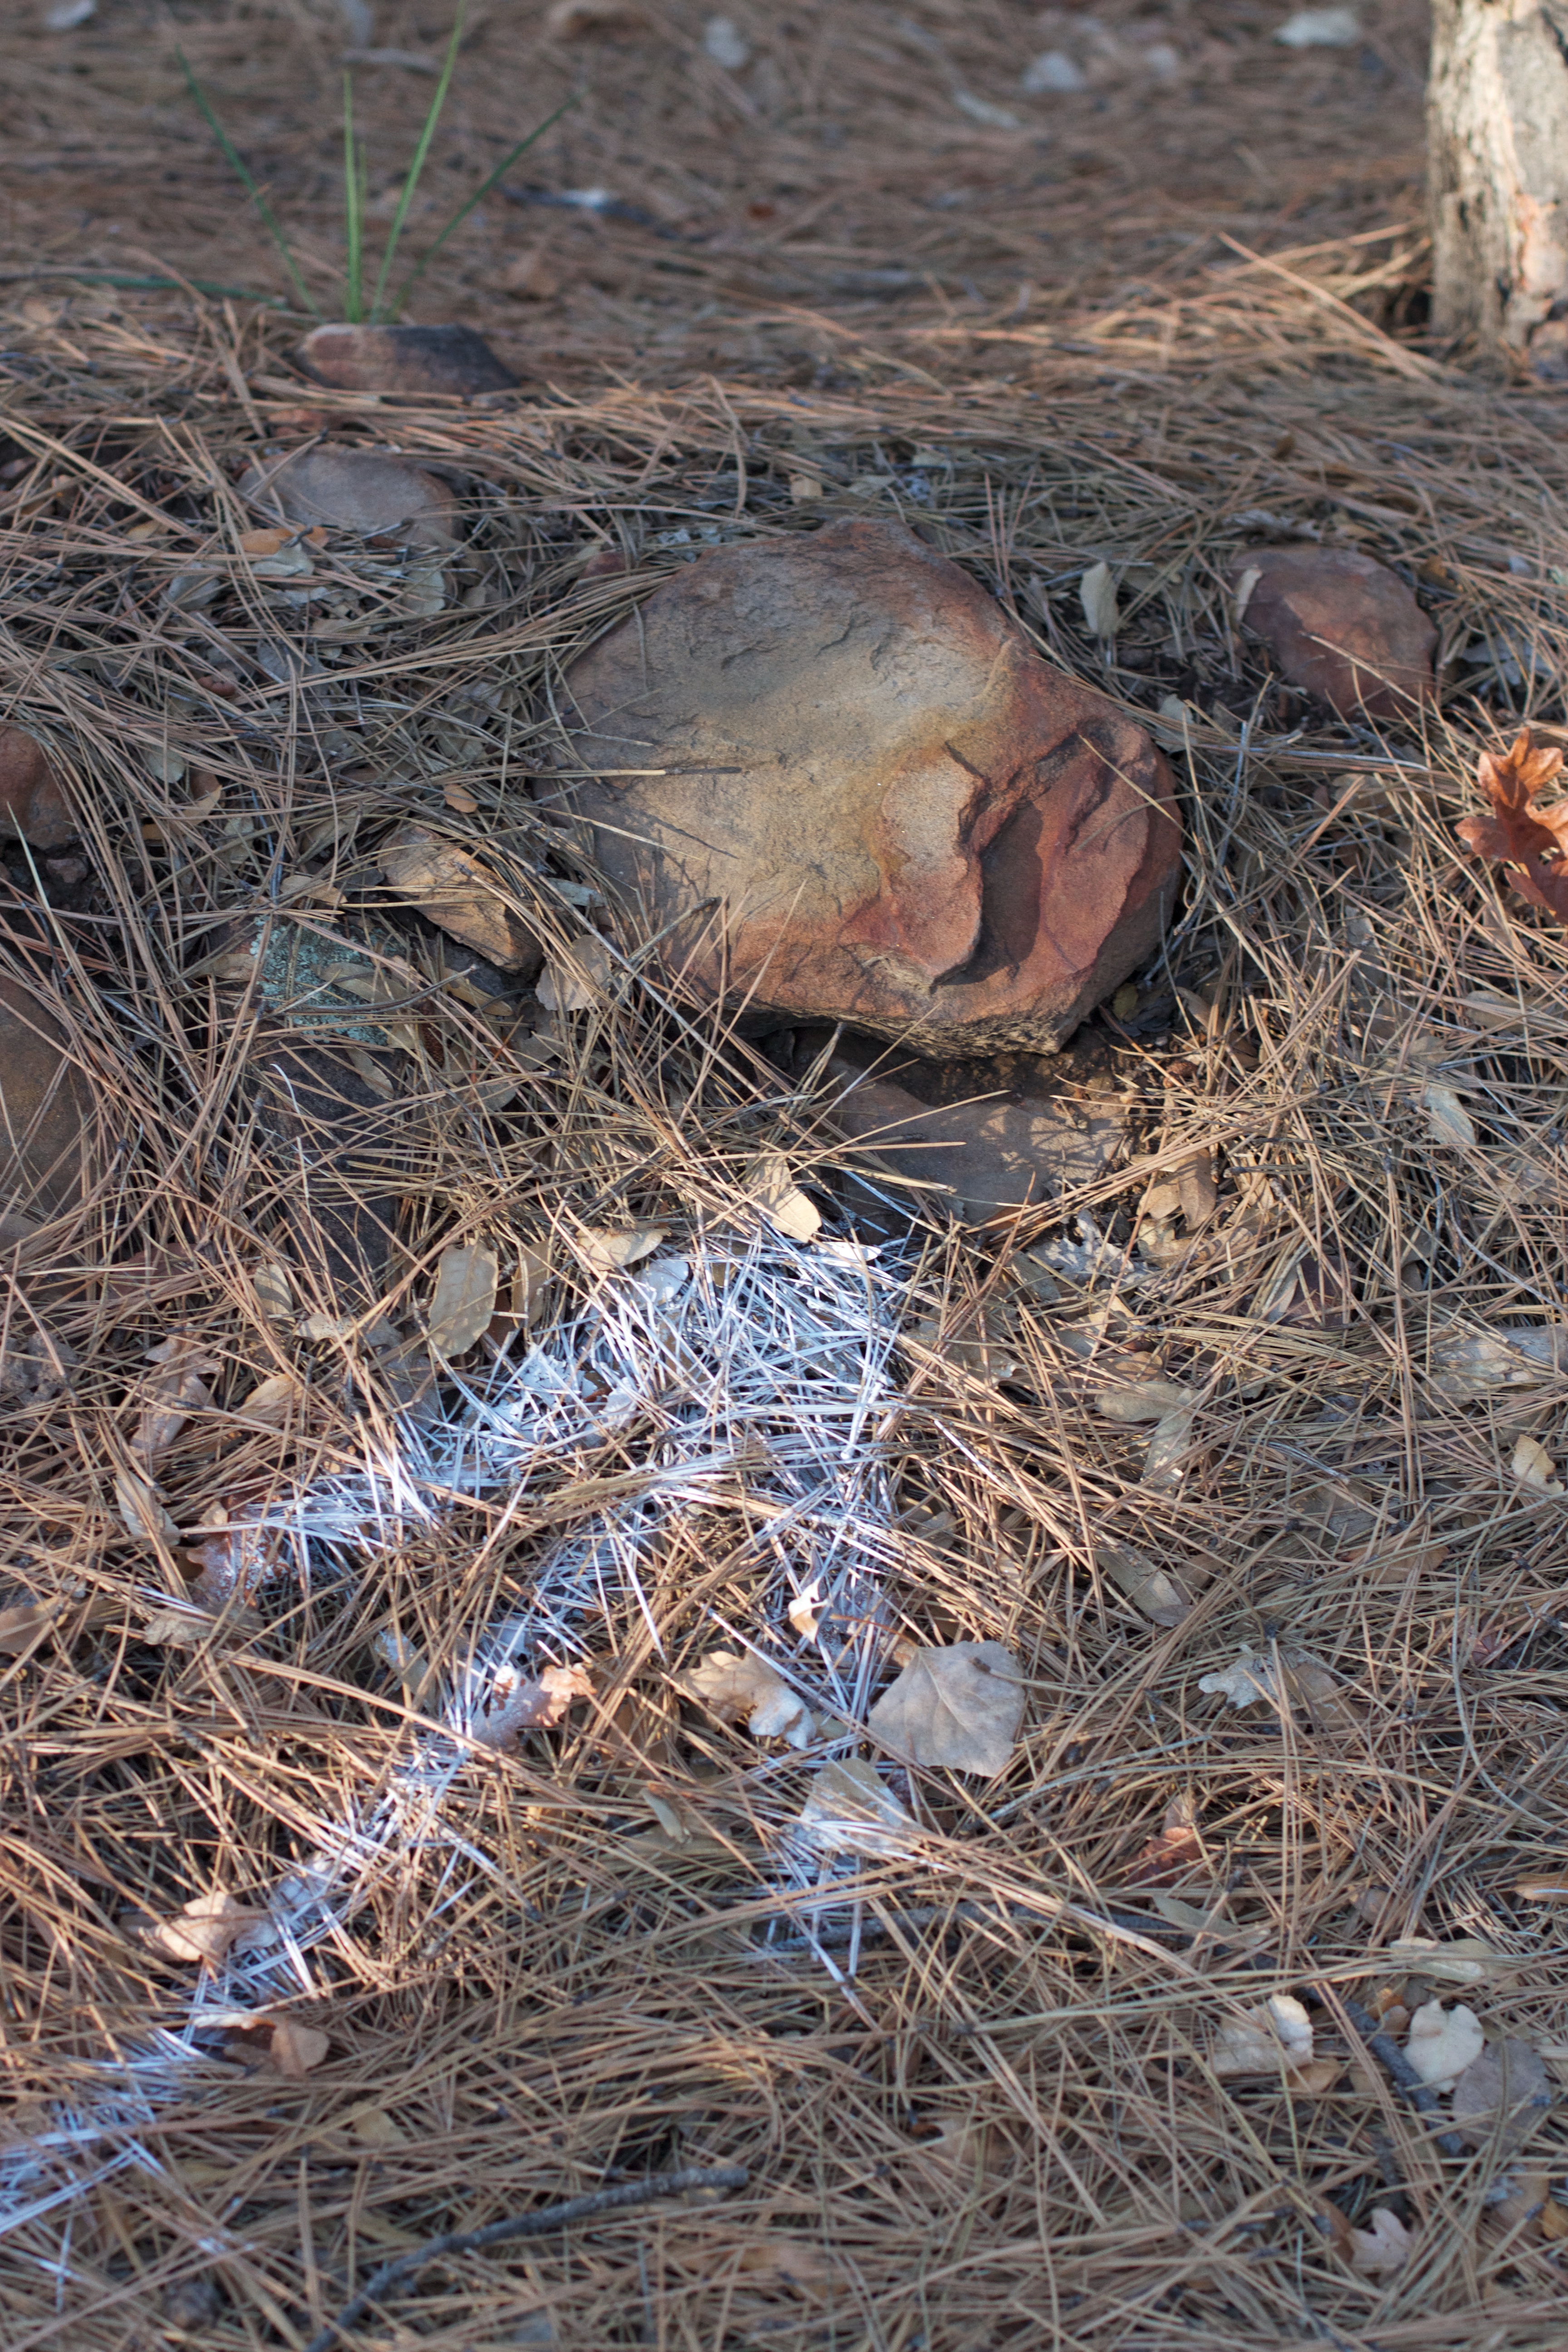
wood, wildlife, cool image, nest